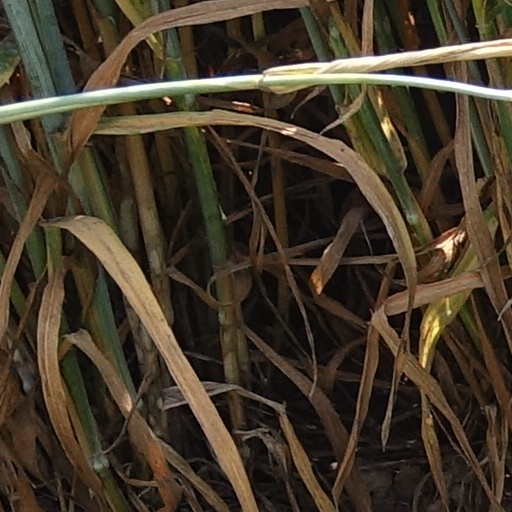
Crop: wheat